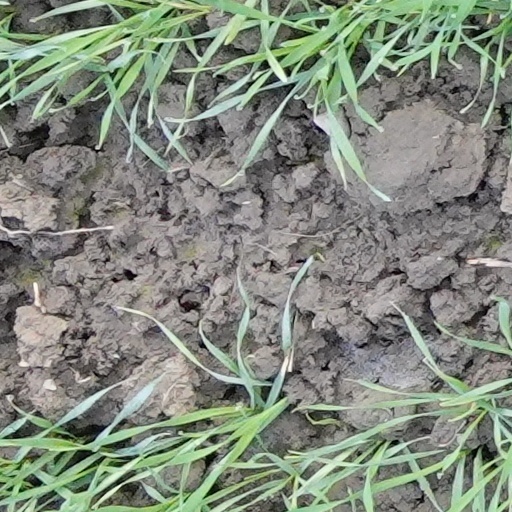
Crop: wheat